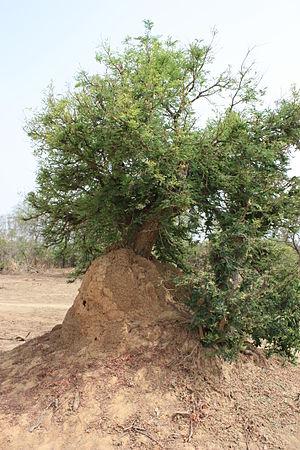
Une termitière est une structure biogénique qui constitue la partie aérienne du nid des nombreuses espèces de termites qui édifient de nombreux types aux formes, aux tailles et aux structures très variées.